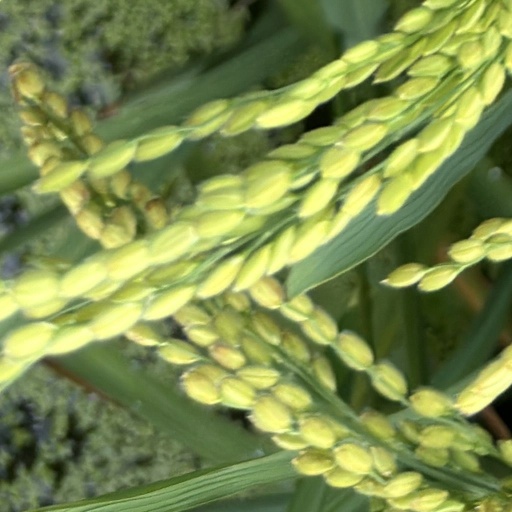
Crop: rice